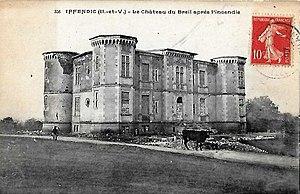
Le château du Breuil est situé dans la commune d'Iffendic, dans le département d'Ille-et-Vilaine, en région Bretagne, en France.